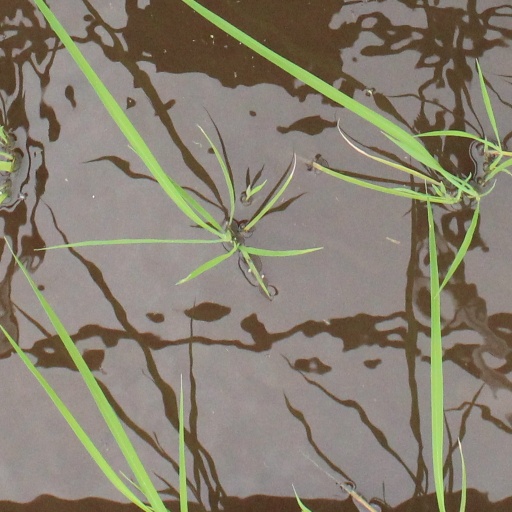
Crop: rice